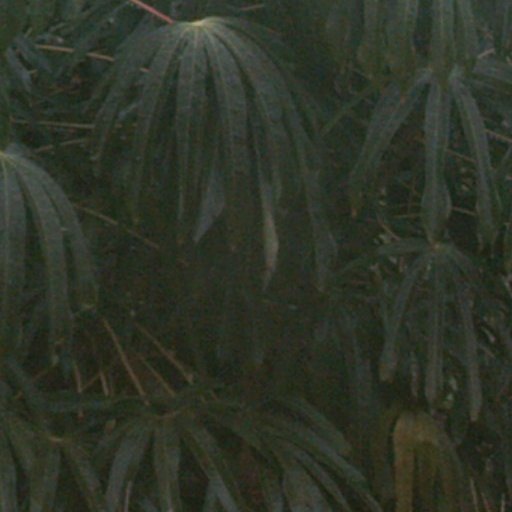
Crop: cassava